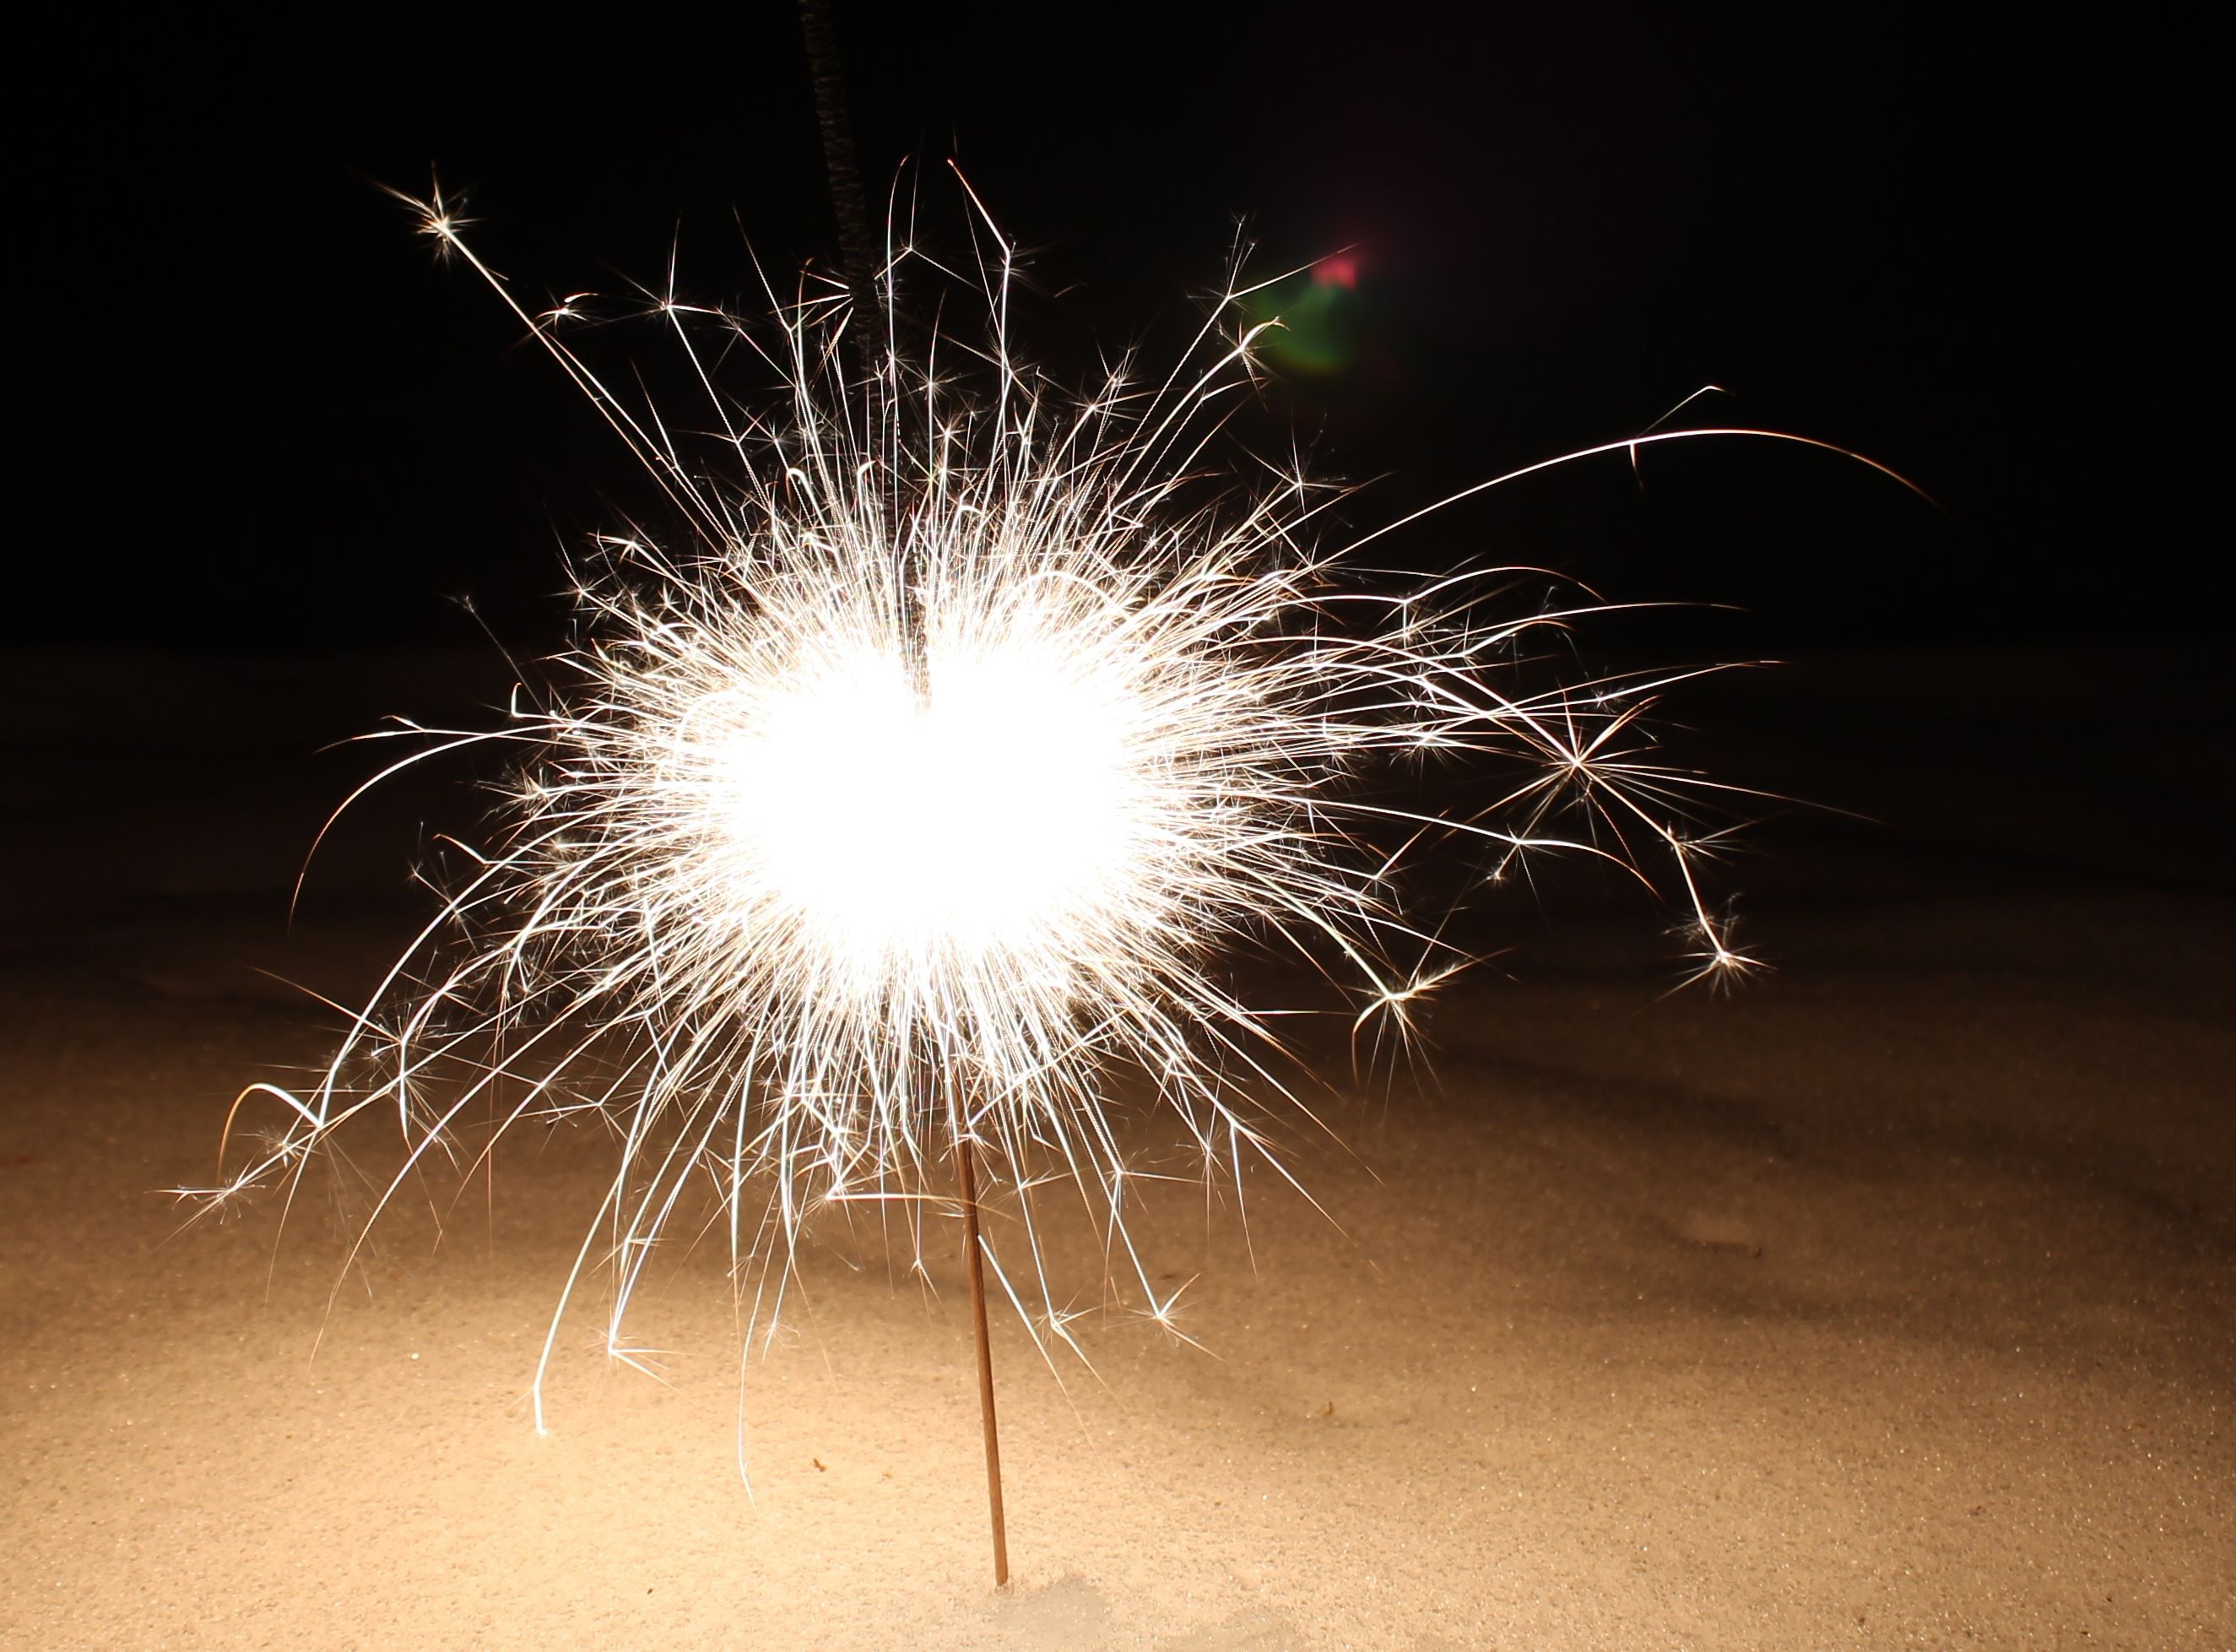
snow, light, night, flower, dark, sparkler, spray, radio, festival, fireworks, hell, december, mood, eve, macro photography, new year's eve, turn of the year, new year snow